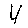
Label: 4